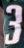
Number: 3